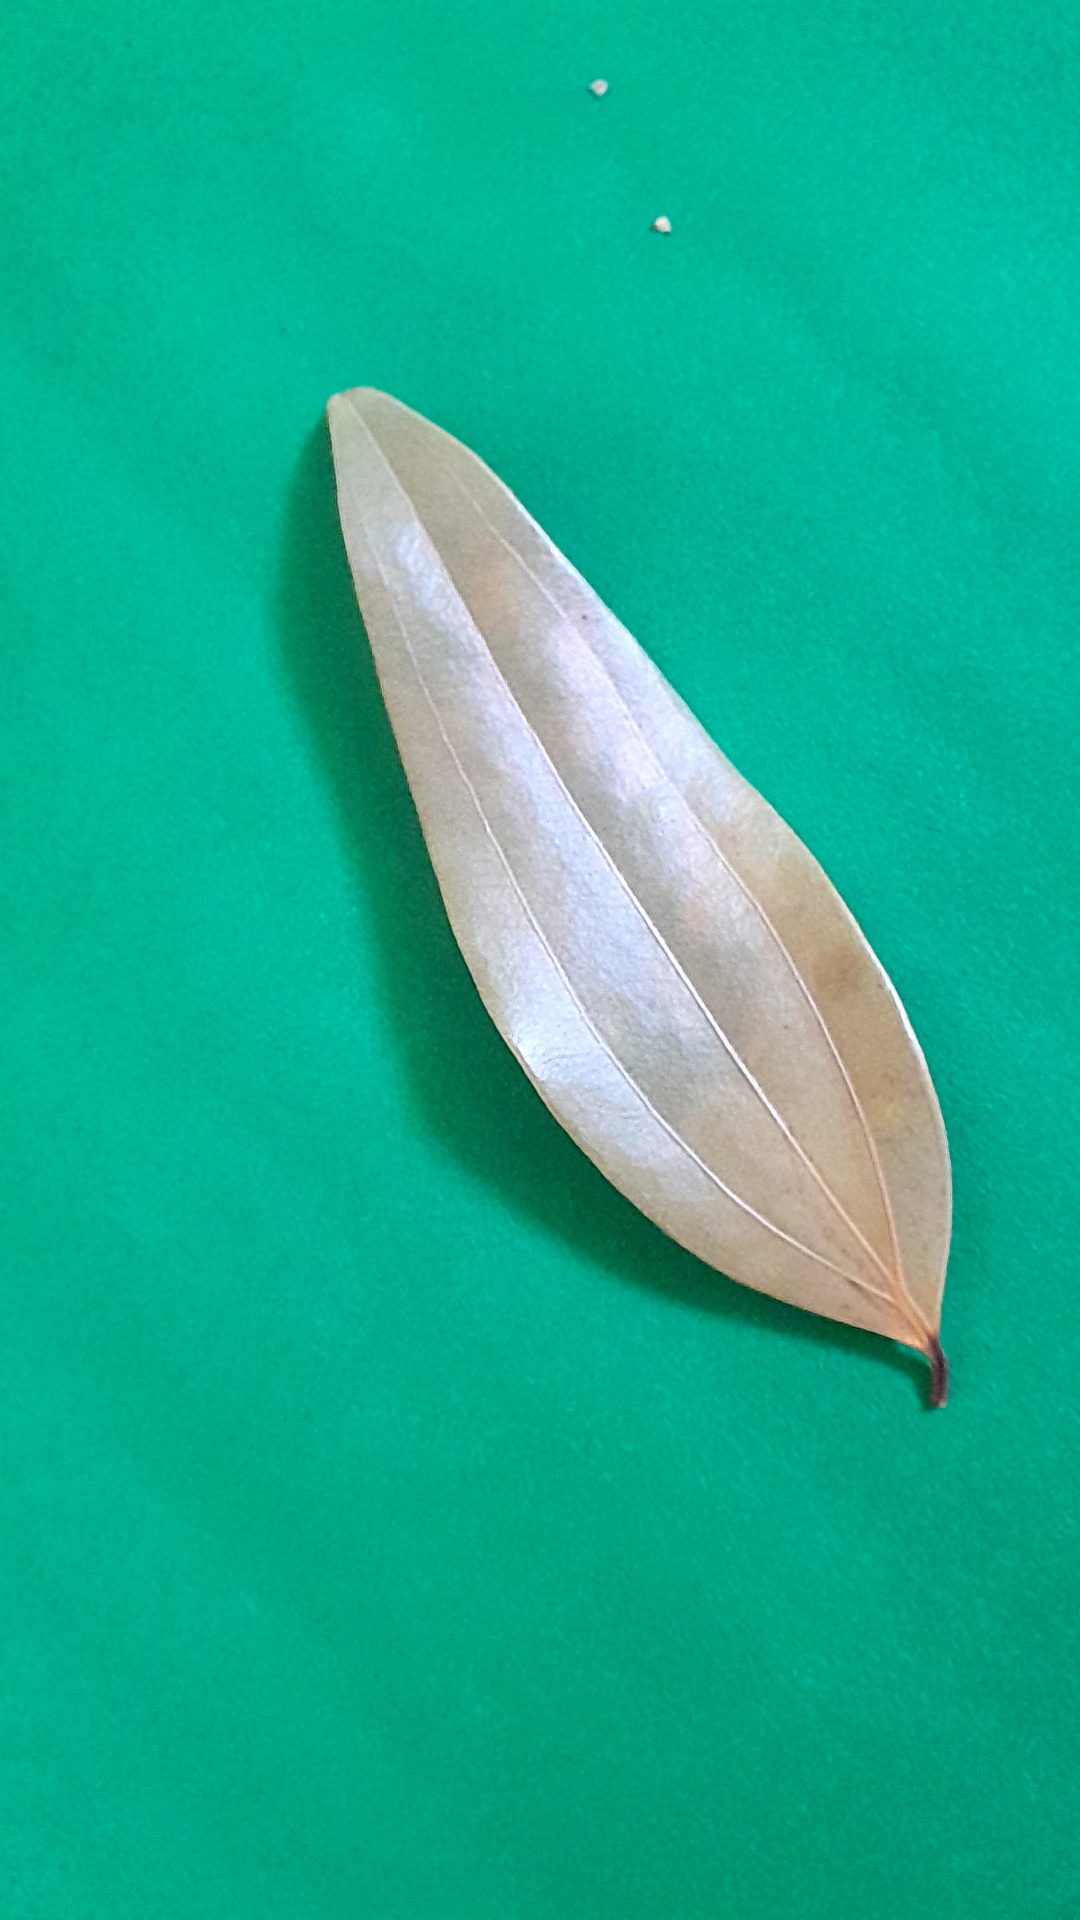
Label: Dry Leaf